David Lama

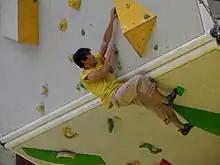
David Lama in 2014 at the 1. Free Master Solo Event in Lienz, Austria

The first bivouac in the Himalayas, Nepal, has been named the "David Lama Biwak" in honor of David Lama’s remarkable contributions to mountaineering and his deep connection between Nepal and Austria. This shelter, located at an altitude of 5,080 meters in Upper Jaboo, Rolwaling, Nepal, stands as a tribute to Lama's legacy in both the climbing community and his role in bridging cultural and mountaineering ties between the two nations.